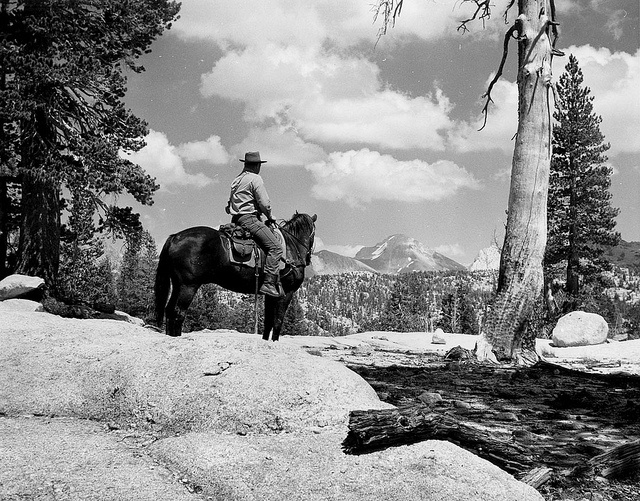
A man riding on the back of a horse next to a forest.
A man on horseback looks at a river in the mountains.
A black and white man on a horse
A person on a horse, looking out over the valley and other mountains.
A man on a horse looks at the mountain in the distance.